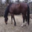
Label: horse